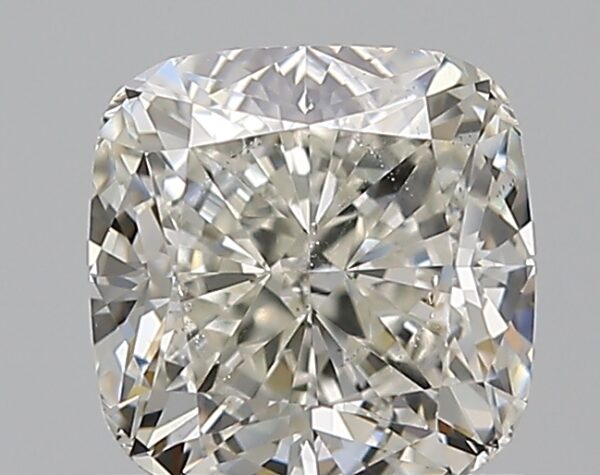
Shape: cushion
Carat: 1.2
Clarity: SI1
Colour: J
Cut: EX
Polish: EX
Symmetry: EX
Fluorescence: ST
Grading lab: GIA
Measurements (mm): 5.8 x 5.8 x 4.04